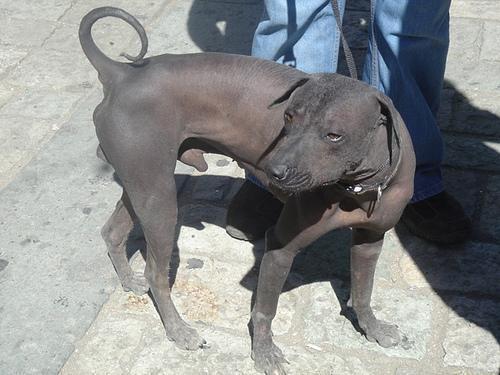
Mexican_hairless